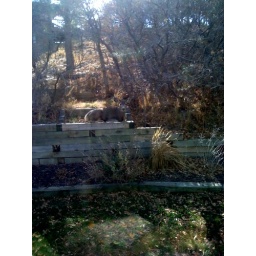
Moma lounging in the flower box out back